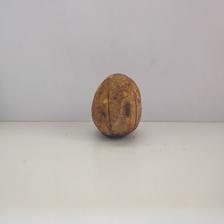
Size: Spoiled